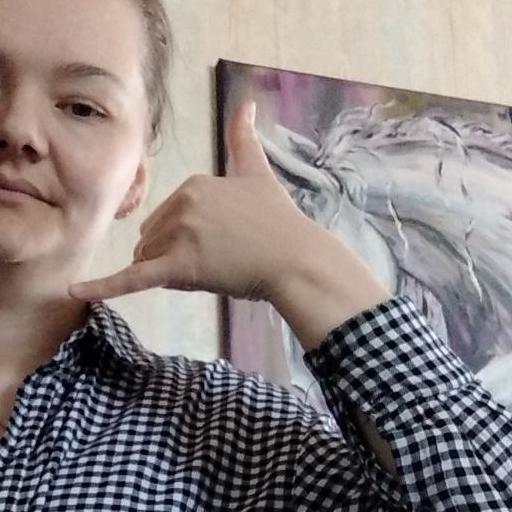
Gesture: call